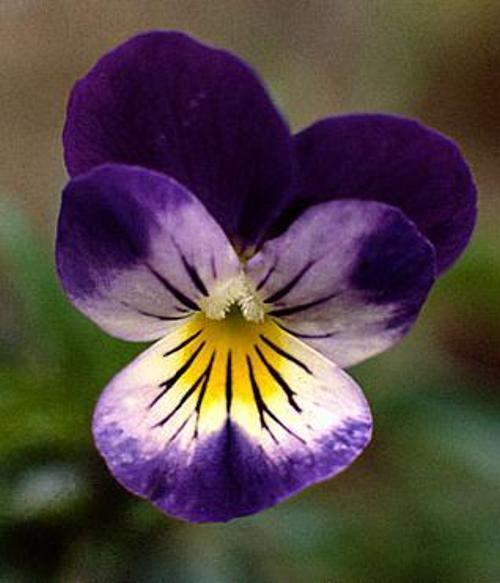
Flower: Pansy